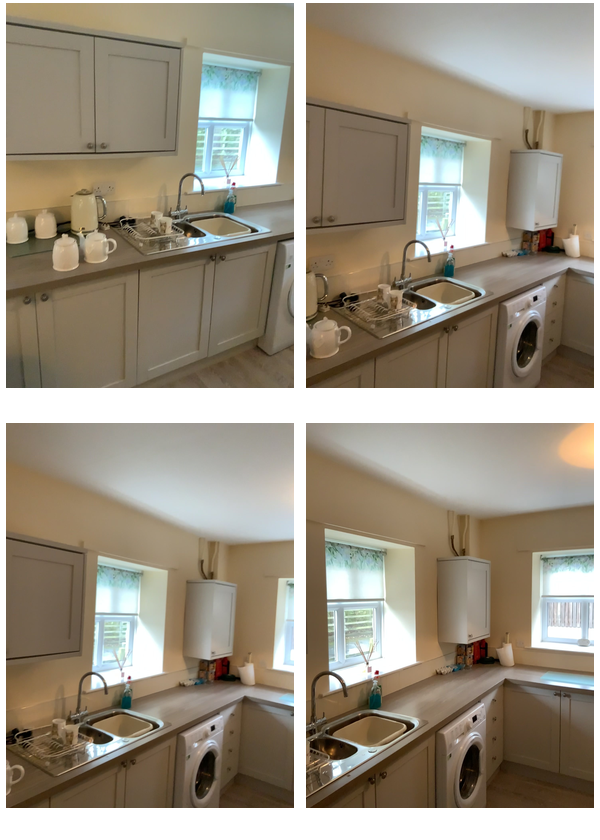Task instruction: Control water flow of the kitchen sink.
Answer: {"task_instruction": "Control water flow of the kitchen sink.", "nodes": ["faucet / handle", "kitchen sink"], "edges": [{"functional_relationship": "control", "object1": "faucet / handle", "object2": "kitchen sink", "spatial_relations": ["higher_than", "left_of", "behind", "close"], "is_touching": true}], "action_type": "open", "function_type": "water_flow_control"}